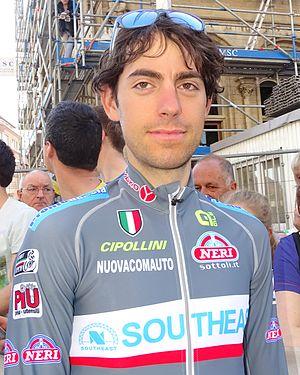
Reportage réalisé le mercredi 15 avril à l'occasion du départ de la Flèche brabançonne 2015 à Louvain, Belgique.
Matteo Busato est un coureur cycliste italien, membre de l'équipe Vini Zabù-KTM.
La saison 2015 de l'équipe cycliste Southeast est la septième de cette équipe. L'équipe s'appelle Yellow Fluo durant tout le mois de janvier.